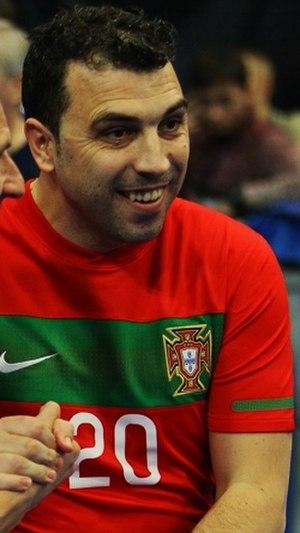
Miguel Leite Bruno Basto est un joueur de football portugais, né le 21 mai 1978 à Lisbonne. Il évolue au poste de défenseur.